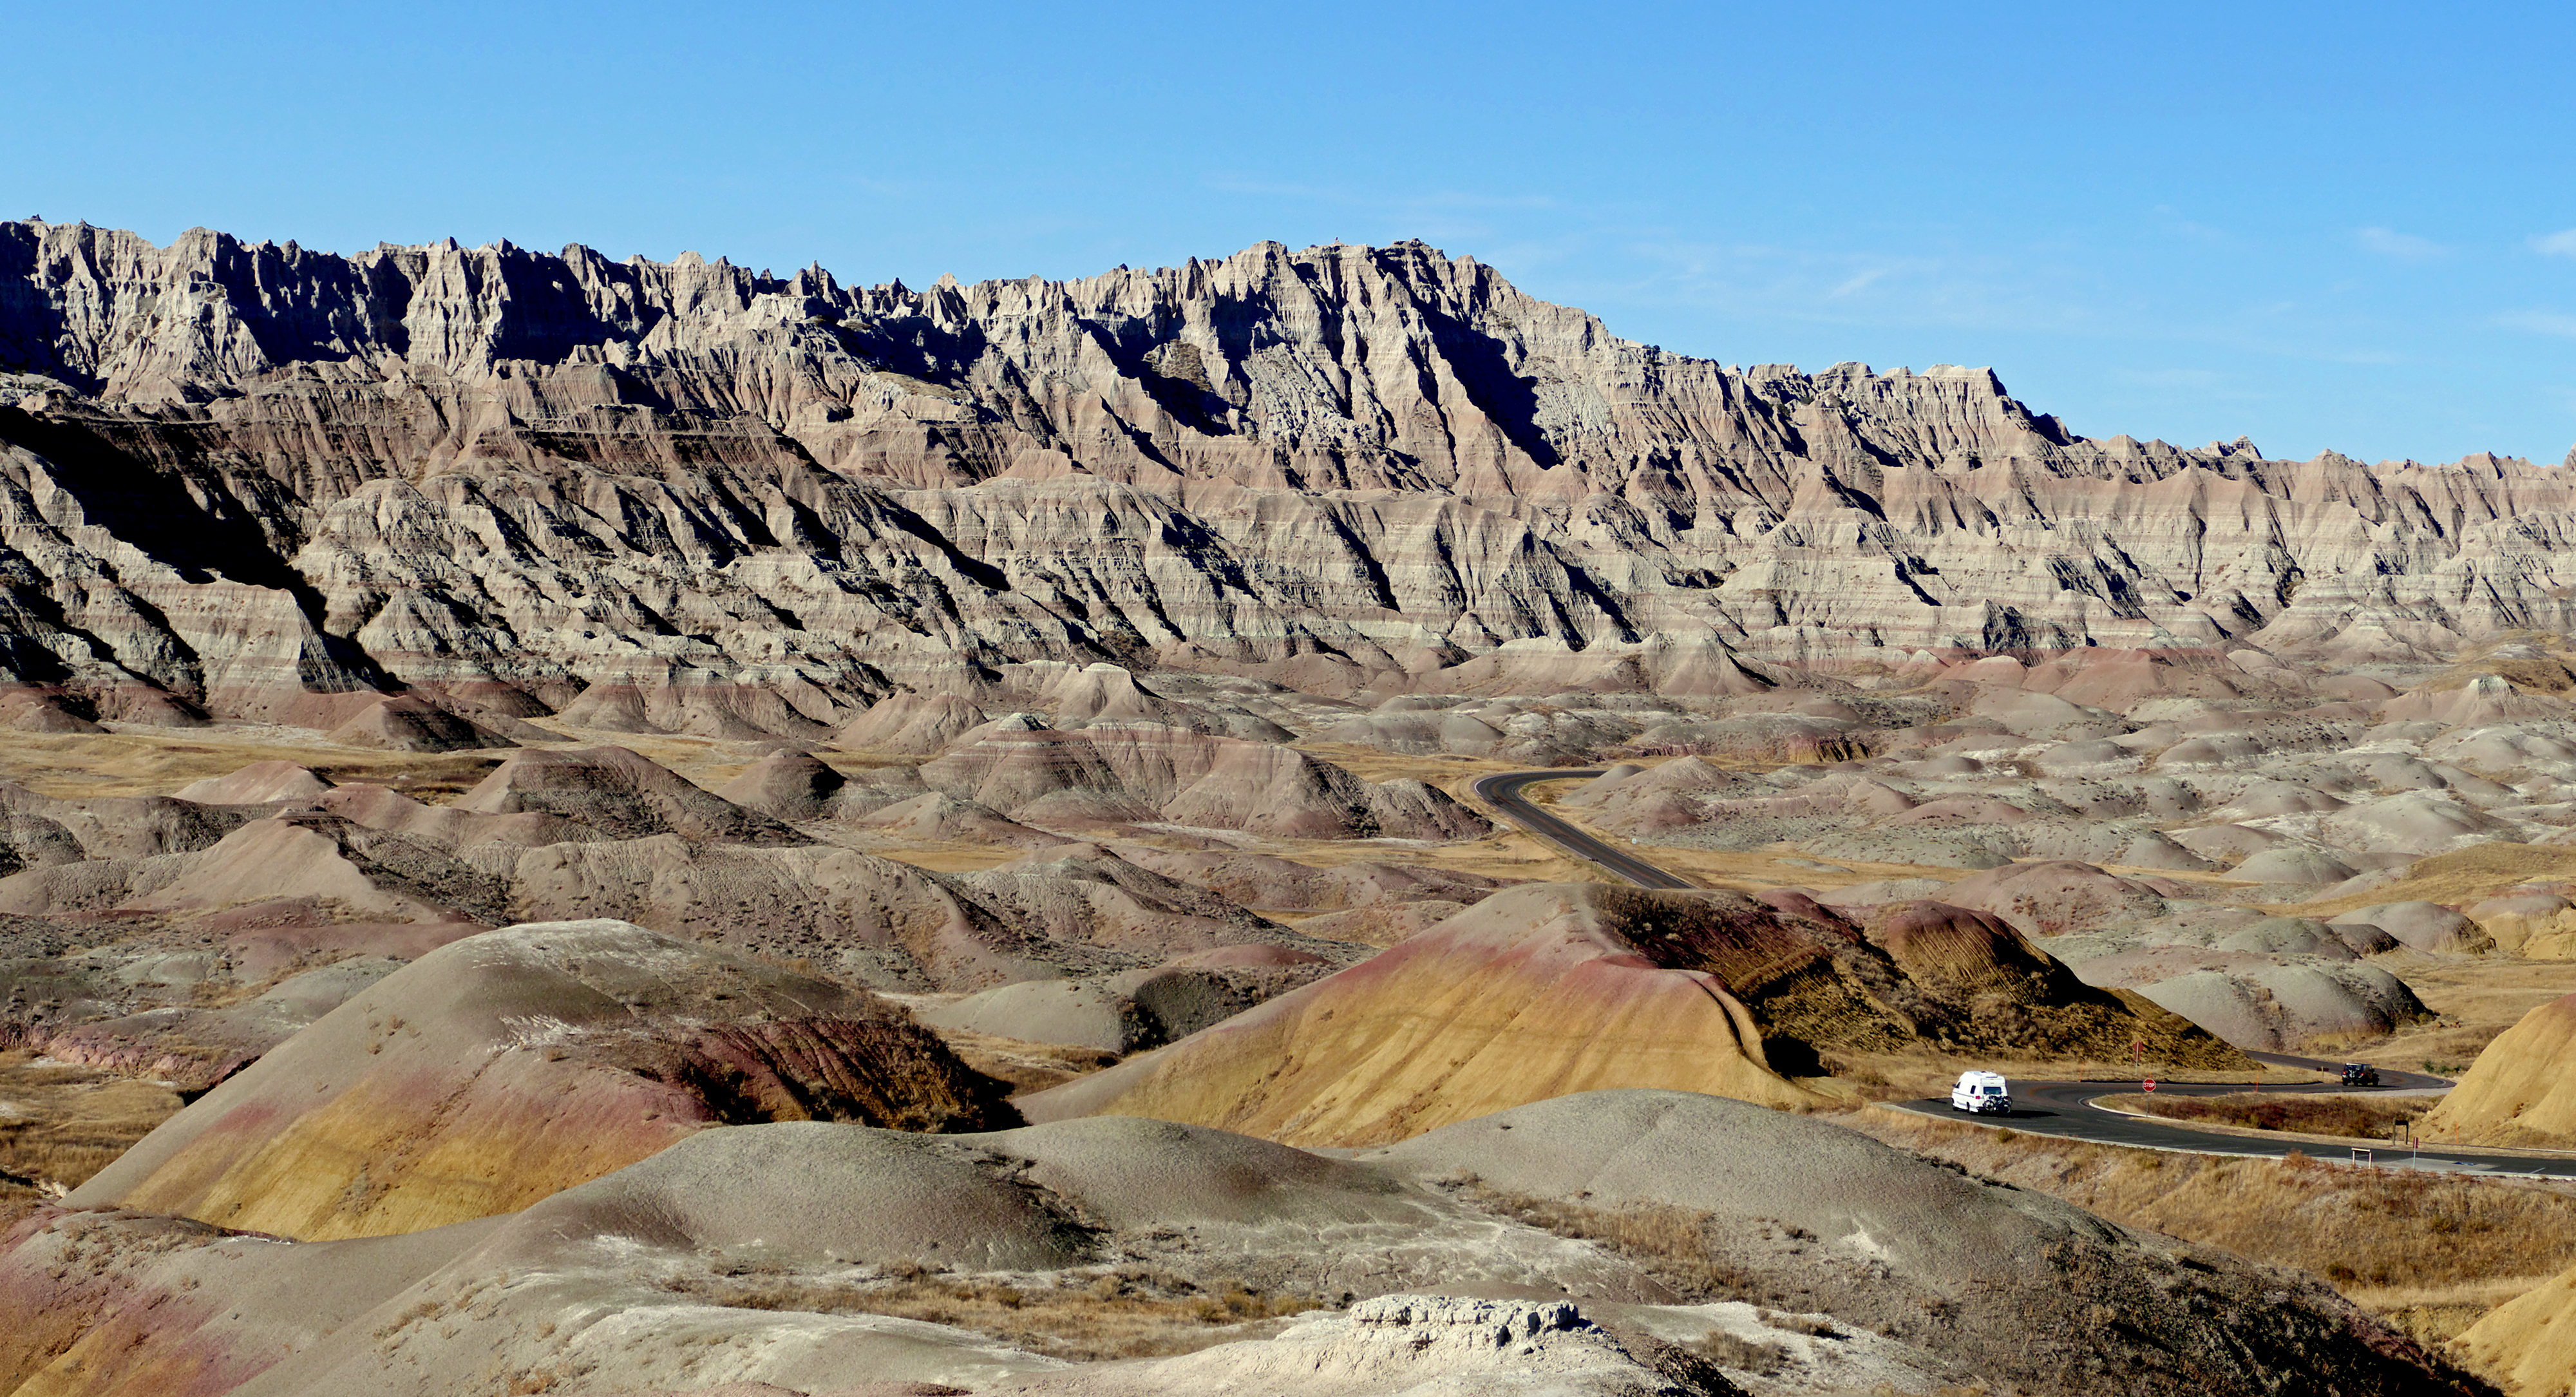
landscape, rock, wilderness, mountain, desert, valley, formation, scenery, national park, geology, badlands, plateau, lumixfz1000, badlandsnationalpark, wadi, landform, natural environment, geographical feature